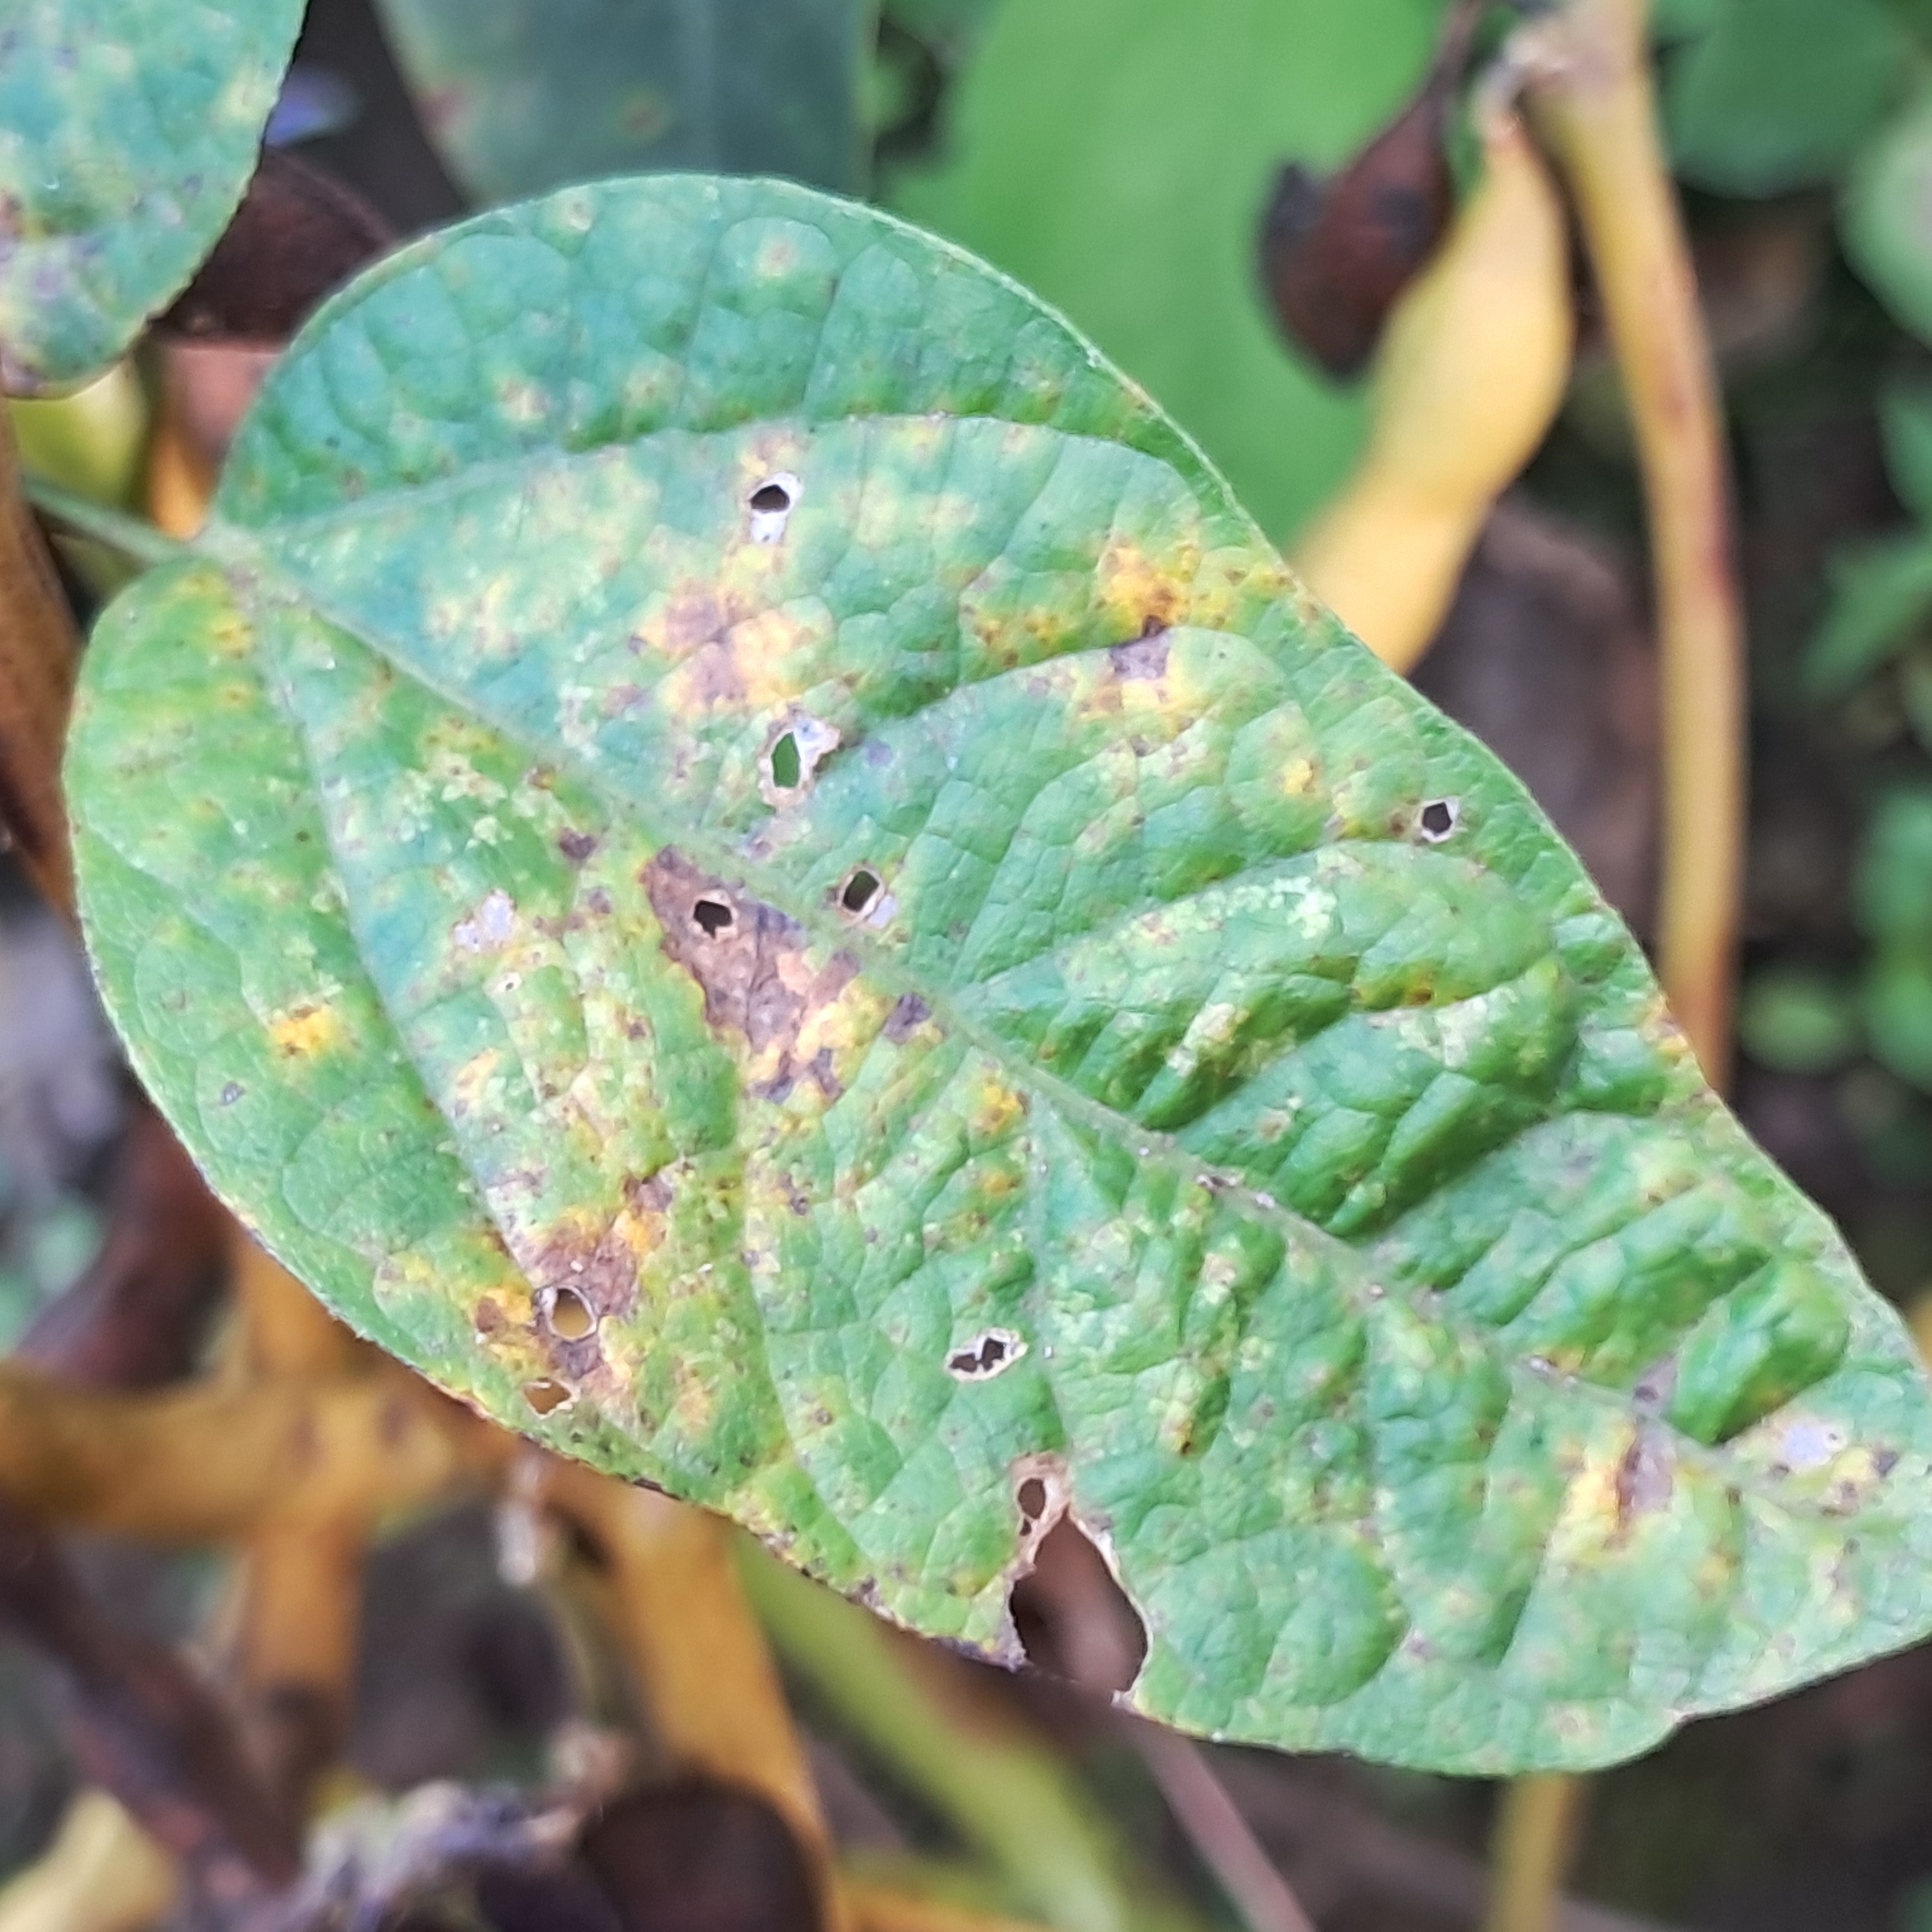
Label: Rust